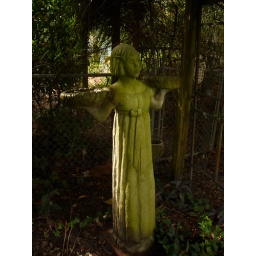
Not the real one. however. The actual bird girl is now in the Telfair Mansion in Savannah and is in bronze.